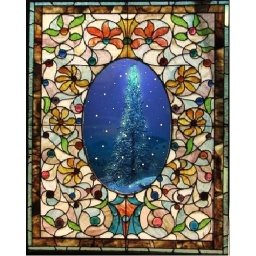
tree in the snow glass window 4